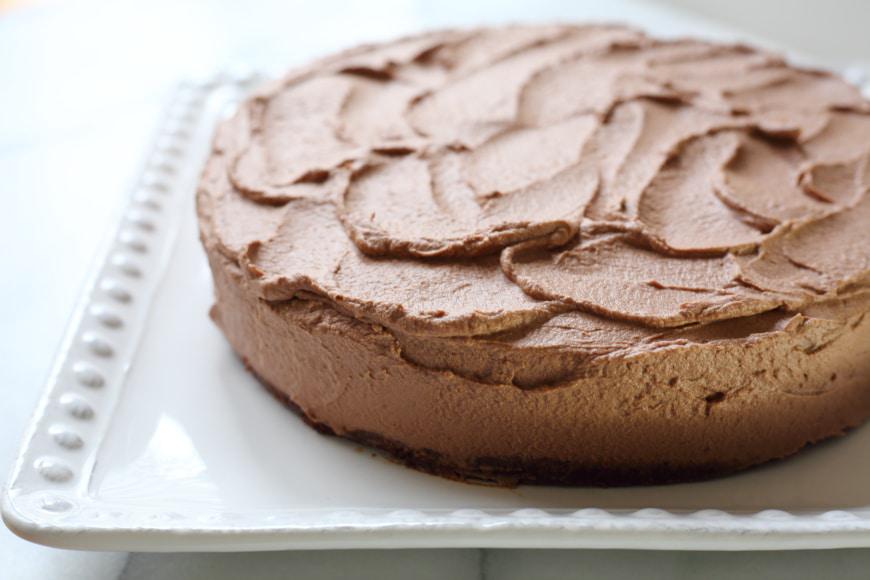
you would never know that this ultra tender and rich chocolate cake is made with quinoa instead of flour !
Relation: Story